Patrick Trueman

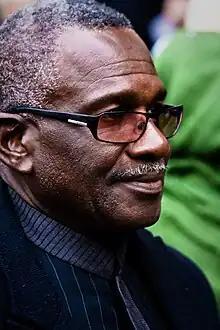
Rudolph Walker ("pictured") was awarded the "Outstanding Achievement Award" for his portrayal of Patrick at The British Soap Awards in 2018.

Following the airing of "EastEnders"' first all-black cast episode in the show's history in 2009, the BBC received criticism for not adequately advertising the event. The programme-makers refuted these claims, insisting that the storyline received the same publicity treatment as the soap's other ongoing plots. A spokesperson told media website "Digital Spy": "Everyone at Elstree has been truly shocked and surprised by the attention that an episode with an all-black cast has had, given that we live in such a diverse and multicultural society. [The] episode focuses on Patrick Trueman sharing his experiences of being a young man living in 1950s Britain with the family he lives with (the Foxes) which does mean it is solely an all-black cast on screen. Patrick and the Foxes are an integral part of Albert Square and this is no different from other episodes where we've concentrated on one particular family or storyline in the past." Additionally, the BBC received "183 complaints about the episode's 'unnecessary' content, while some viewers felt aggrieved by the nature of an 'all-black' cast. Some 57 complaints, meanwhile, were logged before it aired." The BBC responded, "It is not unusual for EastEnders to devote a whole episode to a single storyline or set of characters, and this episode was one of these occasions. This was an opportunity to explore in some depth the background and experiences of Patrick Trueman, one of EastEnders' longest-standing and most popular characters. There have been many 'all-white' episodes in the show's 24-year history, and we do not believe there is any reason why an 'all-black' episode should not be included within the series. Some viewers felt it was unnecessary to raise the subject of the Notting Hill race riots. These form part of the character's experience, as well as British history, and we feel it was absolutely legitimate for these characters to discuss them."